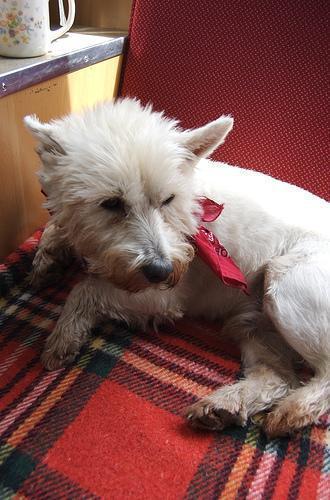
Norfolk_terrier